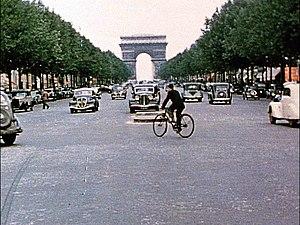
Arc de triomphe de l'Étoile 1939
L’arc de triomphe de l’Étoile, souvent appelé simplement l’Arc de triomphe, dont la construction, décidée par l'empereur Napoléon Iᵉʳ, débuta en 1806 et s'acheva en 1836 sous Louis-Philippe, est situé à Paris, dans les 8ᵉ, 16ᵉ, et 17ᵉ arrondissements.
L’avenue des Champs-Élysées est une voie de Paris. Longue de près de deux kilomètres et suivant l'axe historique de la ville, elle est une voie de circulation centrale reliant la place de la Concorde à la place Charles-de-Gaulle dans le 8ᵉ arrondissement. Site touristique majeur, elle a souvent passé pour la plus belle avenue de la capitale, et est connue en France comme la « plus belle avenue du monde ».